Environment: real
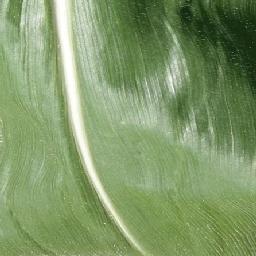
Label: healthy